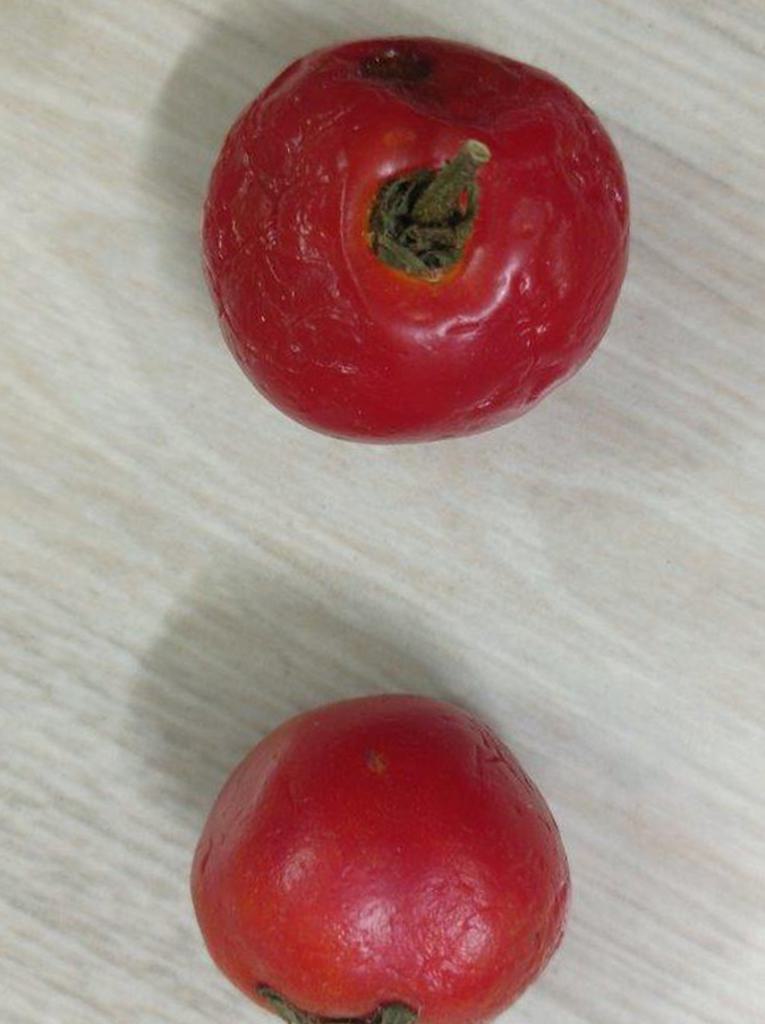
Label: Rotten